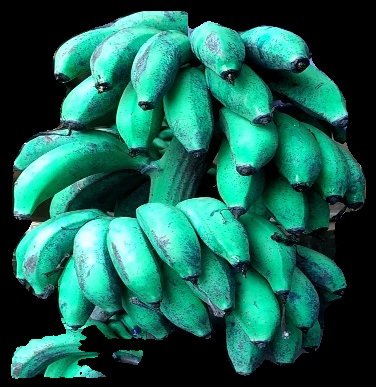
Variety: rasbale
Grade: grade3